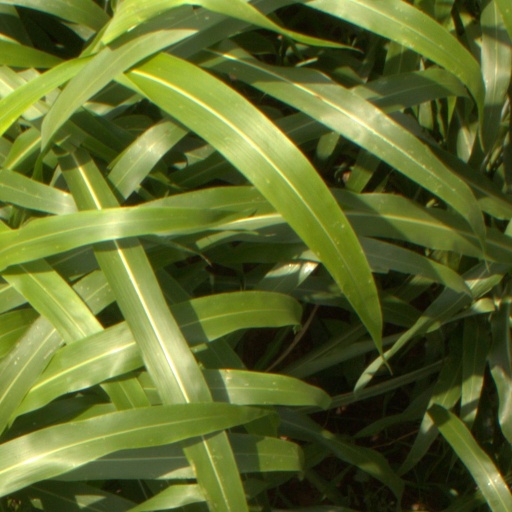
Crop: sorghum